Howard Park Historic District

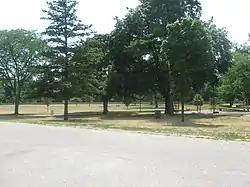
Fields and a playground at the park

The Howard Park Historic District is a national historic district located at South Bend, St. Joseph County, Indiana. It encompasses 27.6-acres and includes 51 contributing buildings, 2 additional contributing structures, and 1 further contributing site (Howard Park, named after state supreme justice Timothy Edward Howard). It developed between about 1880 and 1947, and includes notable examples of Queen Anne, Colonial Revival, Renaissance Revival, Prairie School, and Bungalow / American Craftsman style architecture and works by architects Austin & Shambleau. Notable buildings include the Sunnyside Apartments (1922), Studebaker / Johnson House (1907), Zion Evangelical Church (1888, 1930), the Works Progress Administration built Howard Park Administrative Building (1940), and Lister / Plotkin House (1882).